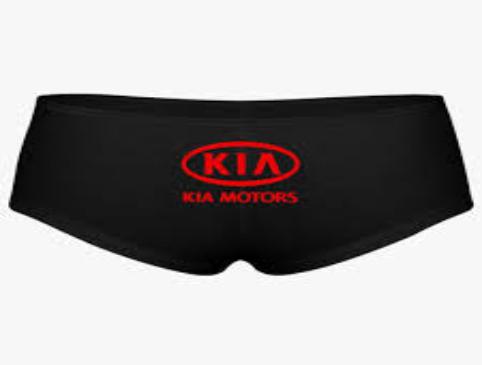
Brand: kia da
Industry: Transportation